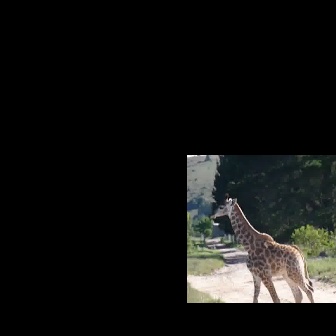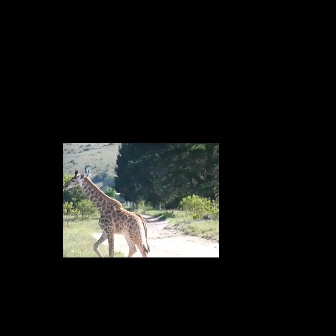
  Please identify the target specified by the bounding box [209,197,314,302] in the first image and locate it in the second image. Return the coordinates in [x_min,y_min,x_max,y_max] format.
Answer: [64,170,151,257]